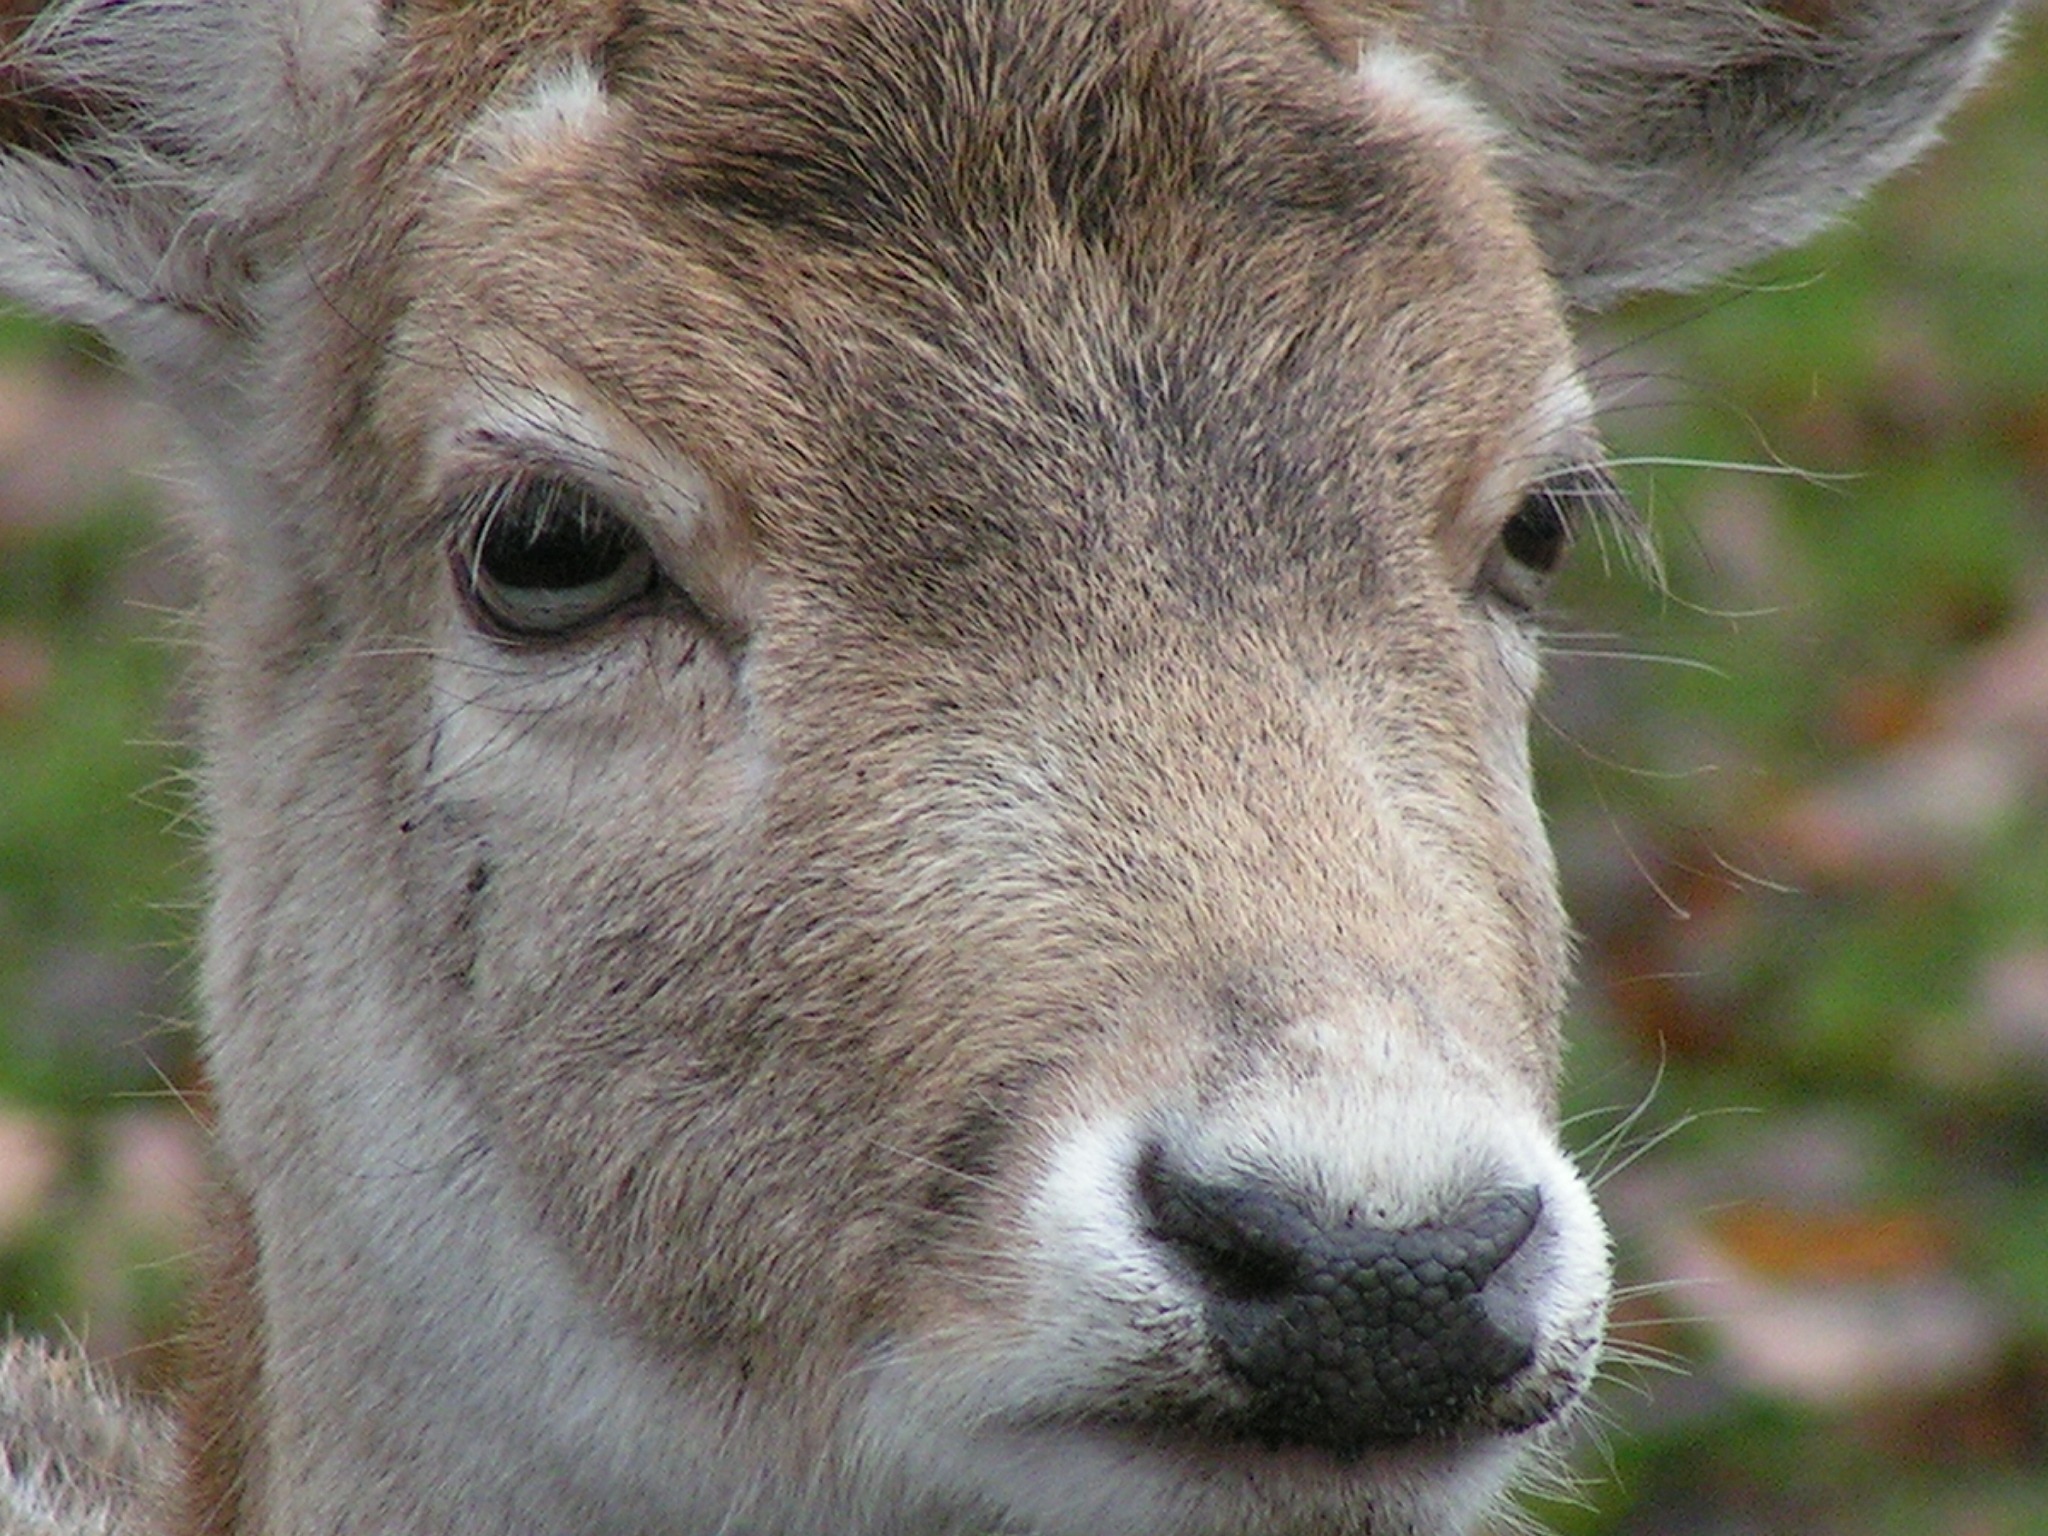
nature, animal, wildlife, deer, spring, mammal, fauna, vertebrate, white tailed deer